Lachine, Quebec

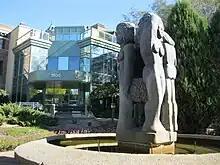
The Fontaine de Vie at Lachine Borough Hall

A memorial to Air India Flight 182 is located in Monk Island, in Lachine. It was inaugurated in 2010.